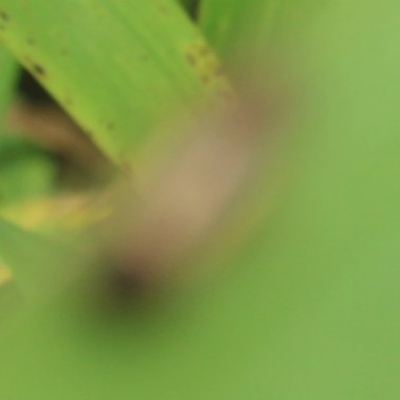
Crop: Maize
Condition: leaf beetle